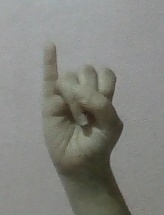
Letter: meem